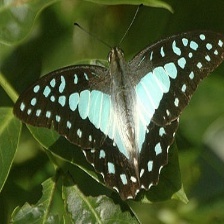
Species: GREAT JAY